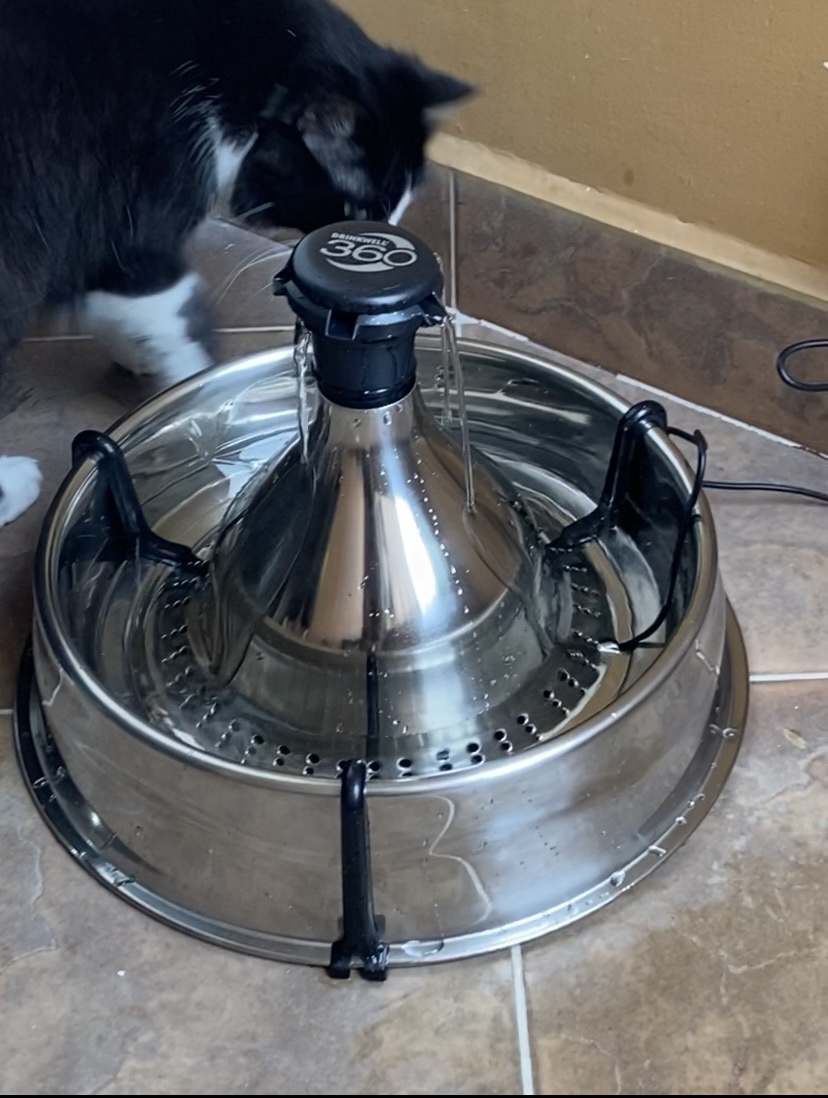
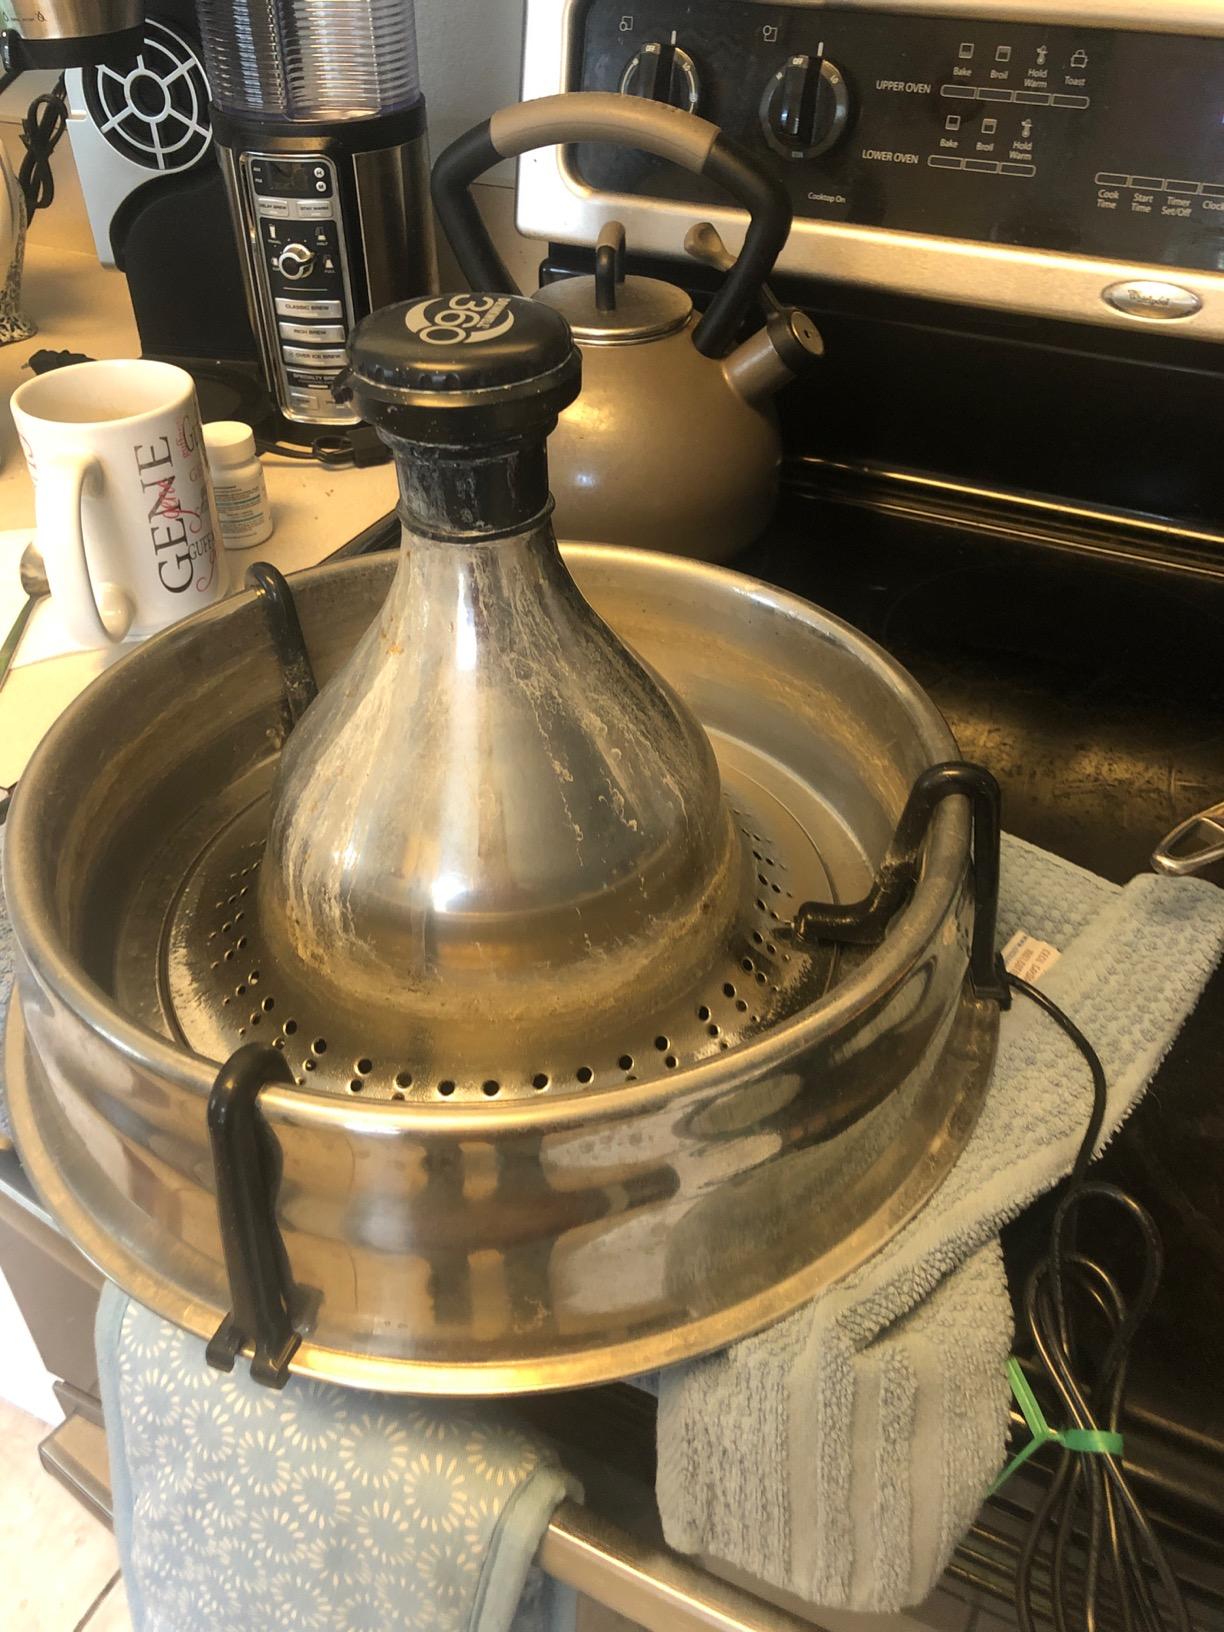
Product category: items_bowl
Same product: yes